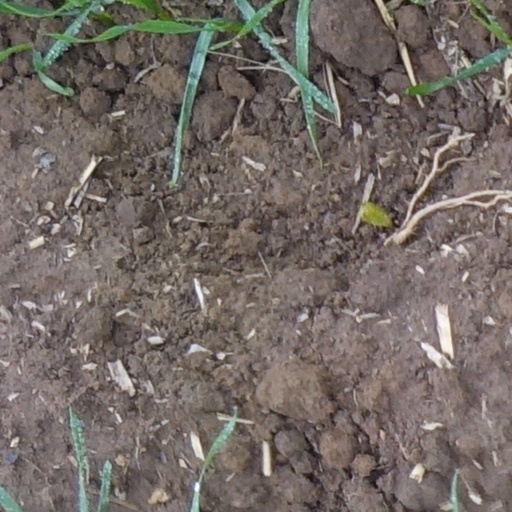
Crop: wheat